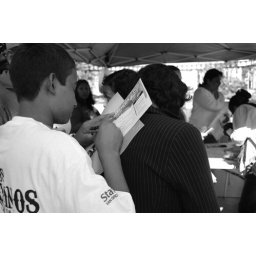
A boy signs the pledge on his sisters back. by milly